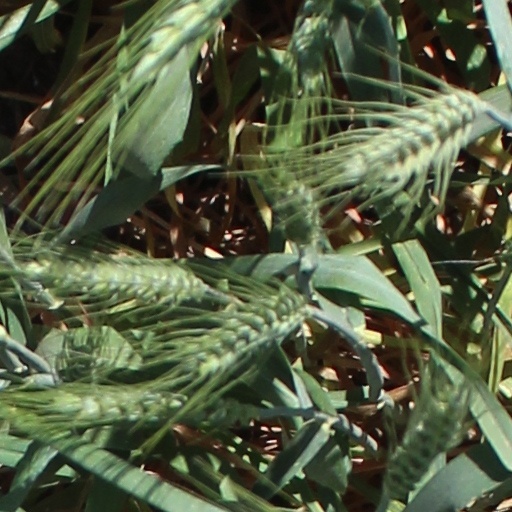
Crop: wheat